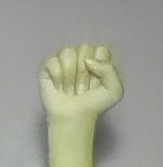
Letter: saad